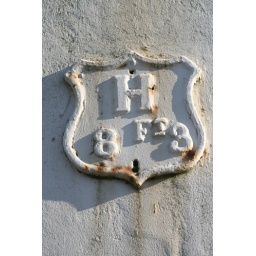
Height plaque on wall of house in Maryport